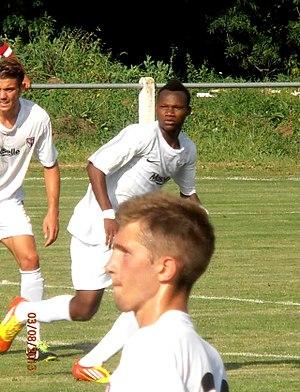
Désiré Sègbè Azankpo est né le 6 Mai 1993 au Bénin. Du haut de ses 21 ans, il est international béninois depuis le 17 Mai 2014. Ses prouesses techniques, ses conduites de balle, sa puissant athlétique, sa lourde frappe, sa pointe de vitesse phénoménale et ses passements de jambes hors pairs ont poussés le sélectionneur des Ecureuils du Bénin a lui confié la pointe de l’attaque de l’équipe nationale du Bénin.
Désiré Segbe Azankpo, né le 6 mai 1993 à Allahé, est un footballeur international Franco-Béninois. Il évolue au poste d'attaquant à l'Oldham Athletic.